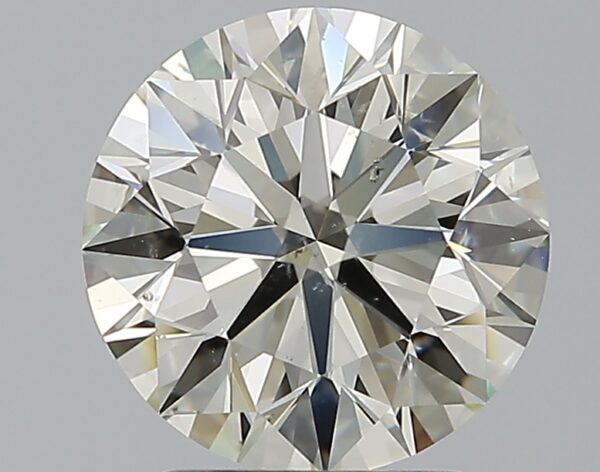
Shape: round
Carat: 2.41
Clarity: SI1
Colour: L
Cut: EX
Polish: EX
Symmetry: EX
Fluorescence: N
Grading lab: GIA
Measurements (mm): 8.49 x 8.55 x 5.34